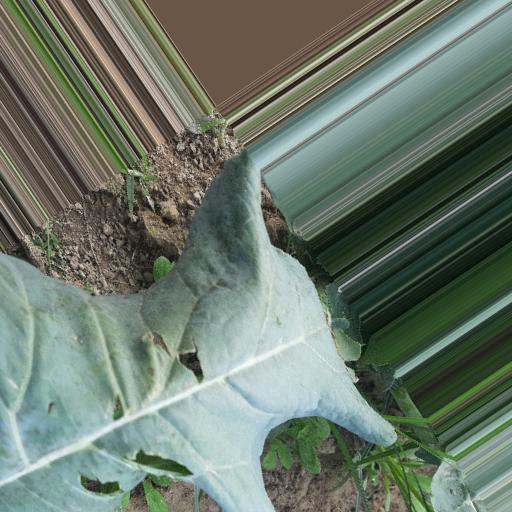
Label: Black Rot